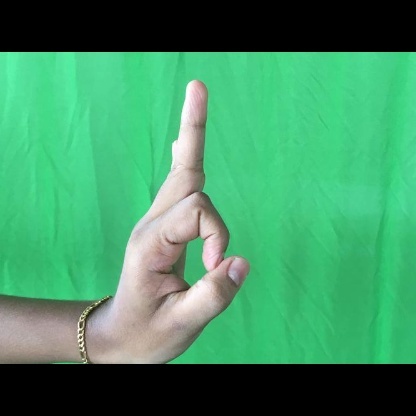
Mudra: Aralam